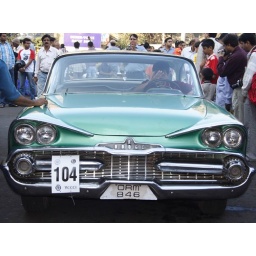
Taken at Kala Ghoda bike and car vintage rally held in Bombay, INDIA